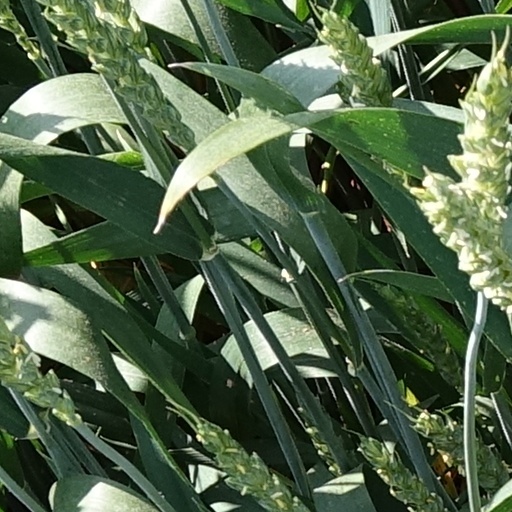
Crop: wheat